Carlo Cafiero

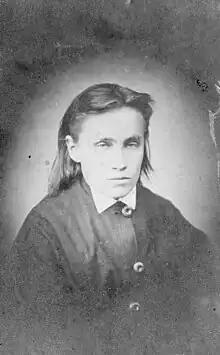
Olimpia Kutuzova, Cafiero's wife, for whom he was absent during the 1874 Bologna insurrection

While preparation for the uprising was underway, Cafiero began a relationship with the Russian revolutionary Olimpia Kutuzova. In April 1874, he travelled to the Russian Empire to marry her, so that she could be provided with an Italian citizenship and passage to western Europe. In July 1874, Cafiero liquidated the remainder of his estate in Barletta, in order to pay for the upkeep of La Baronata and the passage of Bakunin's family from Siberia to Switzerland. During her journey, Bakunin's wife Antonia was told by Carlo Gambuzzi that Bakunin had exploited Cafiero for his money. When probed about this, Bakunin asked Cafiero to deny it as a rumour, but he instead told his mentor that he had indeed felt exploited, as he was now left financially destitute. Moreover, his dedication to supporting Bakunin had distracted him from the planning for the imminent anarchist insurrection, which he contributed little to, despite ostensibly being the operation's leader.